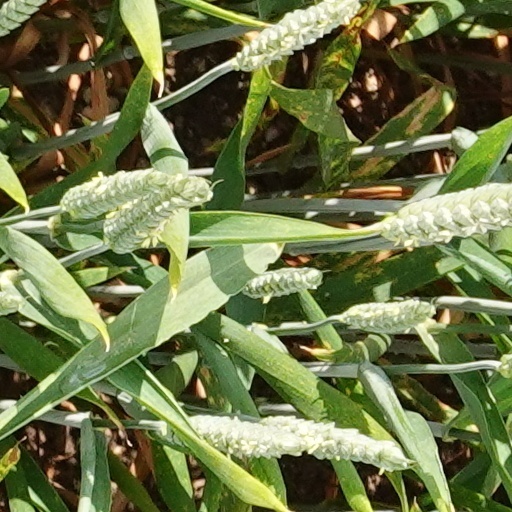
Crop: wheat